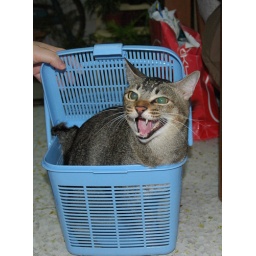
cat in a basket